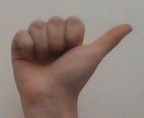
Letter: dhad